The Ordinary Princess

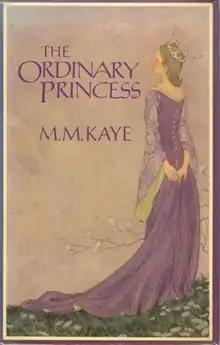
First edition

The Ordinary Princess is a children's novel written and illustrated by M. M. Kaye. It concerns Princess Amethyst Alexandra Augusta Araminta Adelaide Aurelia Anne of Phantasmorania—Amy for short—who has been given the "gift" of ordinariness.